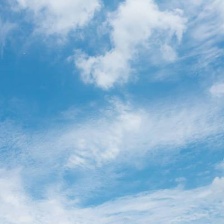
Cloud type: Cirrus